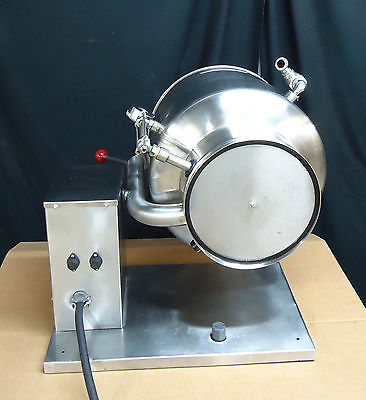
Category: kettle